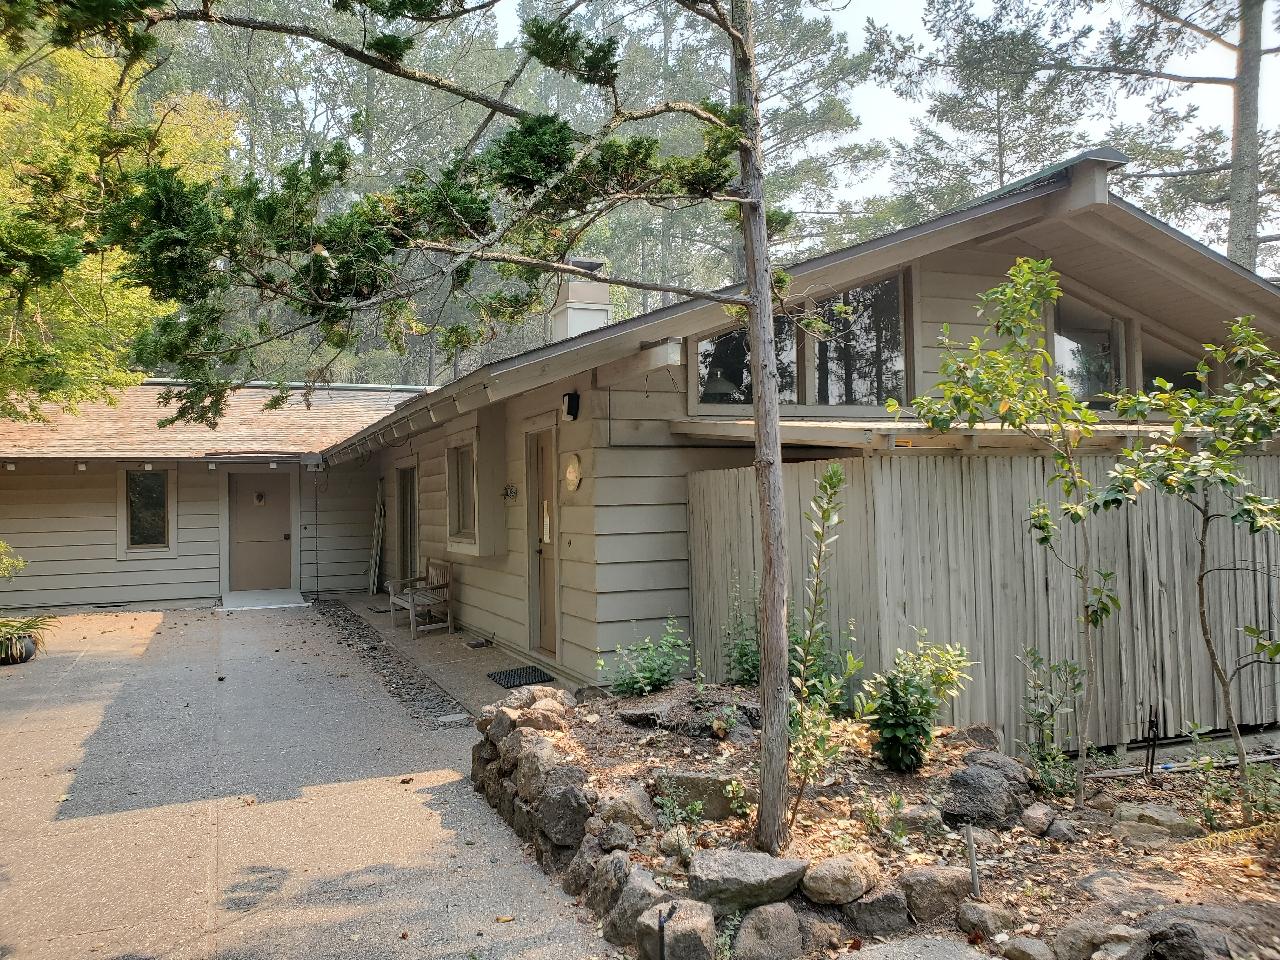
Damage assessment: no_damage